Kazé

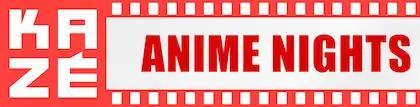
Logo of Kazé Anime Nights

Kazé was a French publishing company that specializes in anime and manga. Its head office was in the 9th arrondissement of Paris. Founded in 1994, the company debuted by publishing "Record of Lodoss War" on VHS. It was owned by Sony through the EMEA division of Crunchyroll, LLC, a joint venture anime business between Sony Pictures and Sony Music Entertainment Japan's Aniplex.